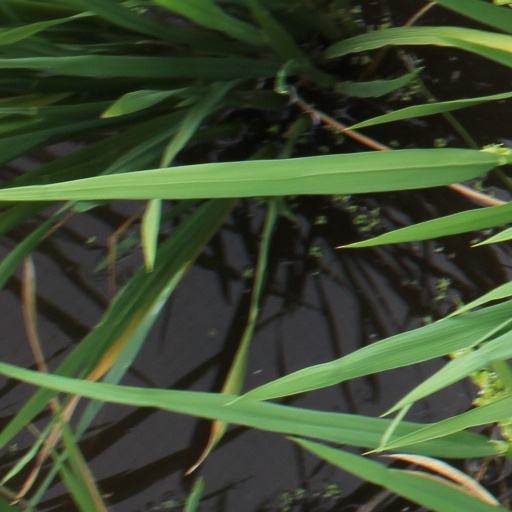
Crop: rice